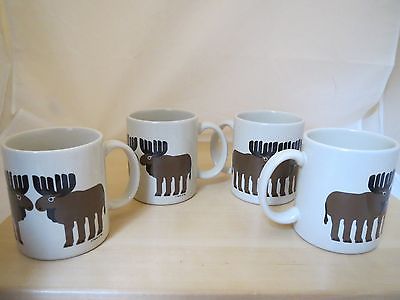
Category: mug